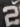
Number: 2